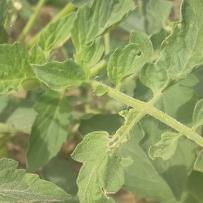
Crop: Tomato
Condition: healthy-leaf